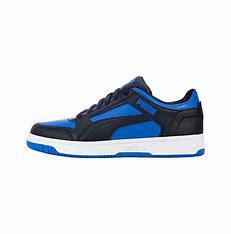
Brand: Puma
Model: Rebound Joy